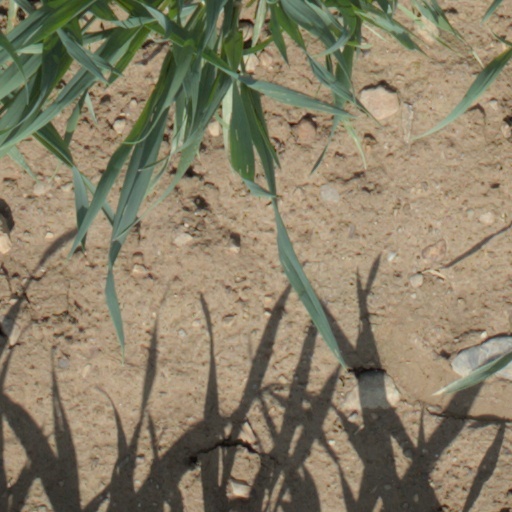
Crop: wheat